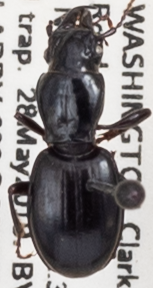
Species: Promecognathus crassus
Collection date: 2019-05-28
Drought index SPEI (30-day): -1.28
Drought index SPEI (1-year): -2.09
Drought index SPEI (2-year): -2.09